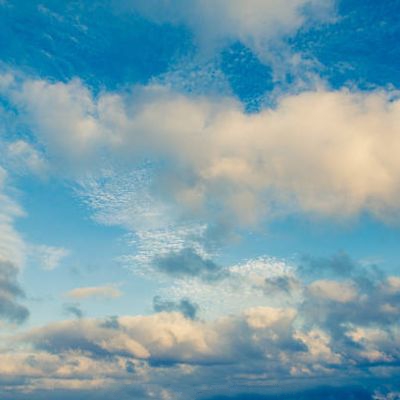
Cloud type: Cirrostratus (Cs)